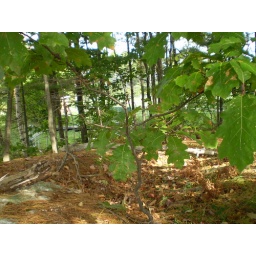
The base of the tree and in addition the branch structure of the tree.